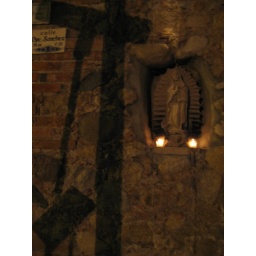
our lady of guadalupe shrine in the street wall